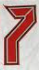
Number: 7